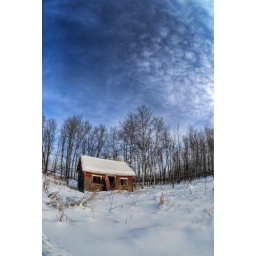
A small abandoned house in a field covered with snow.